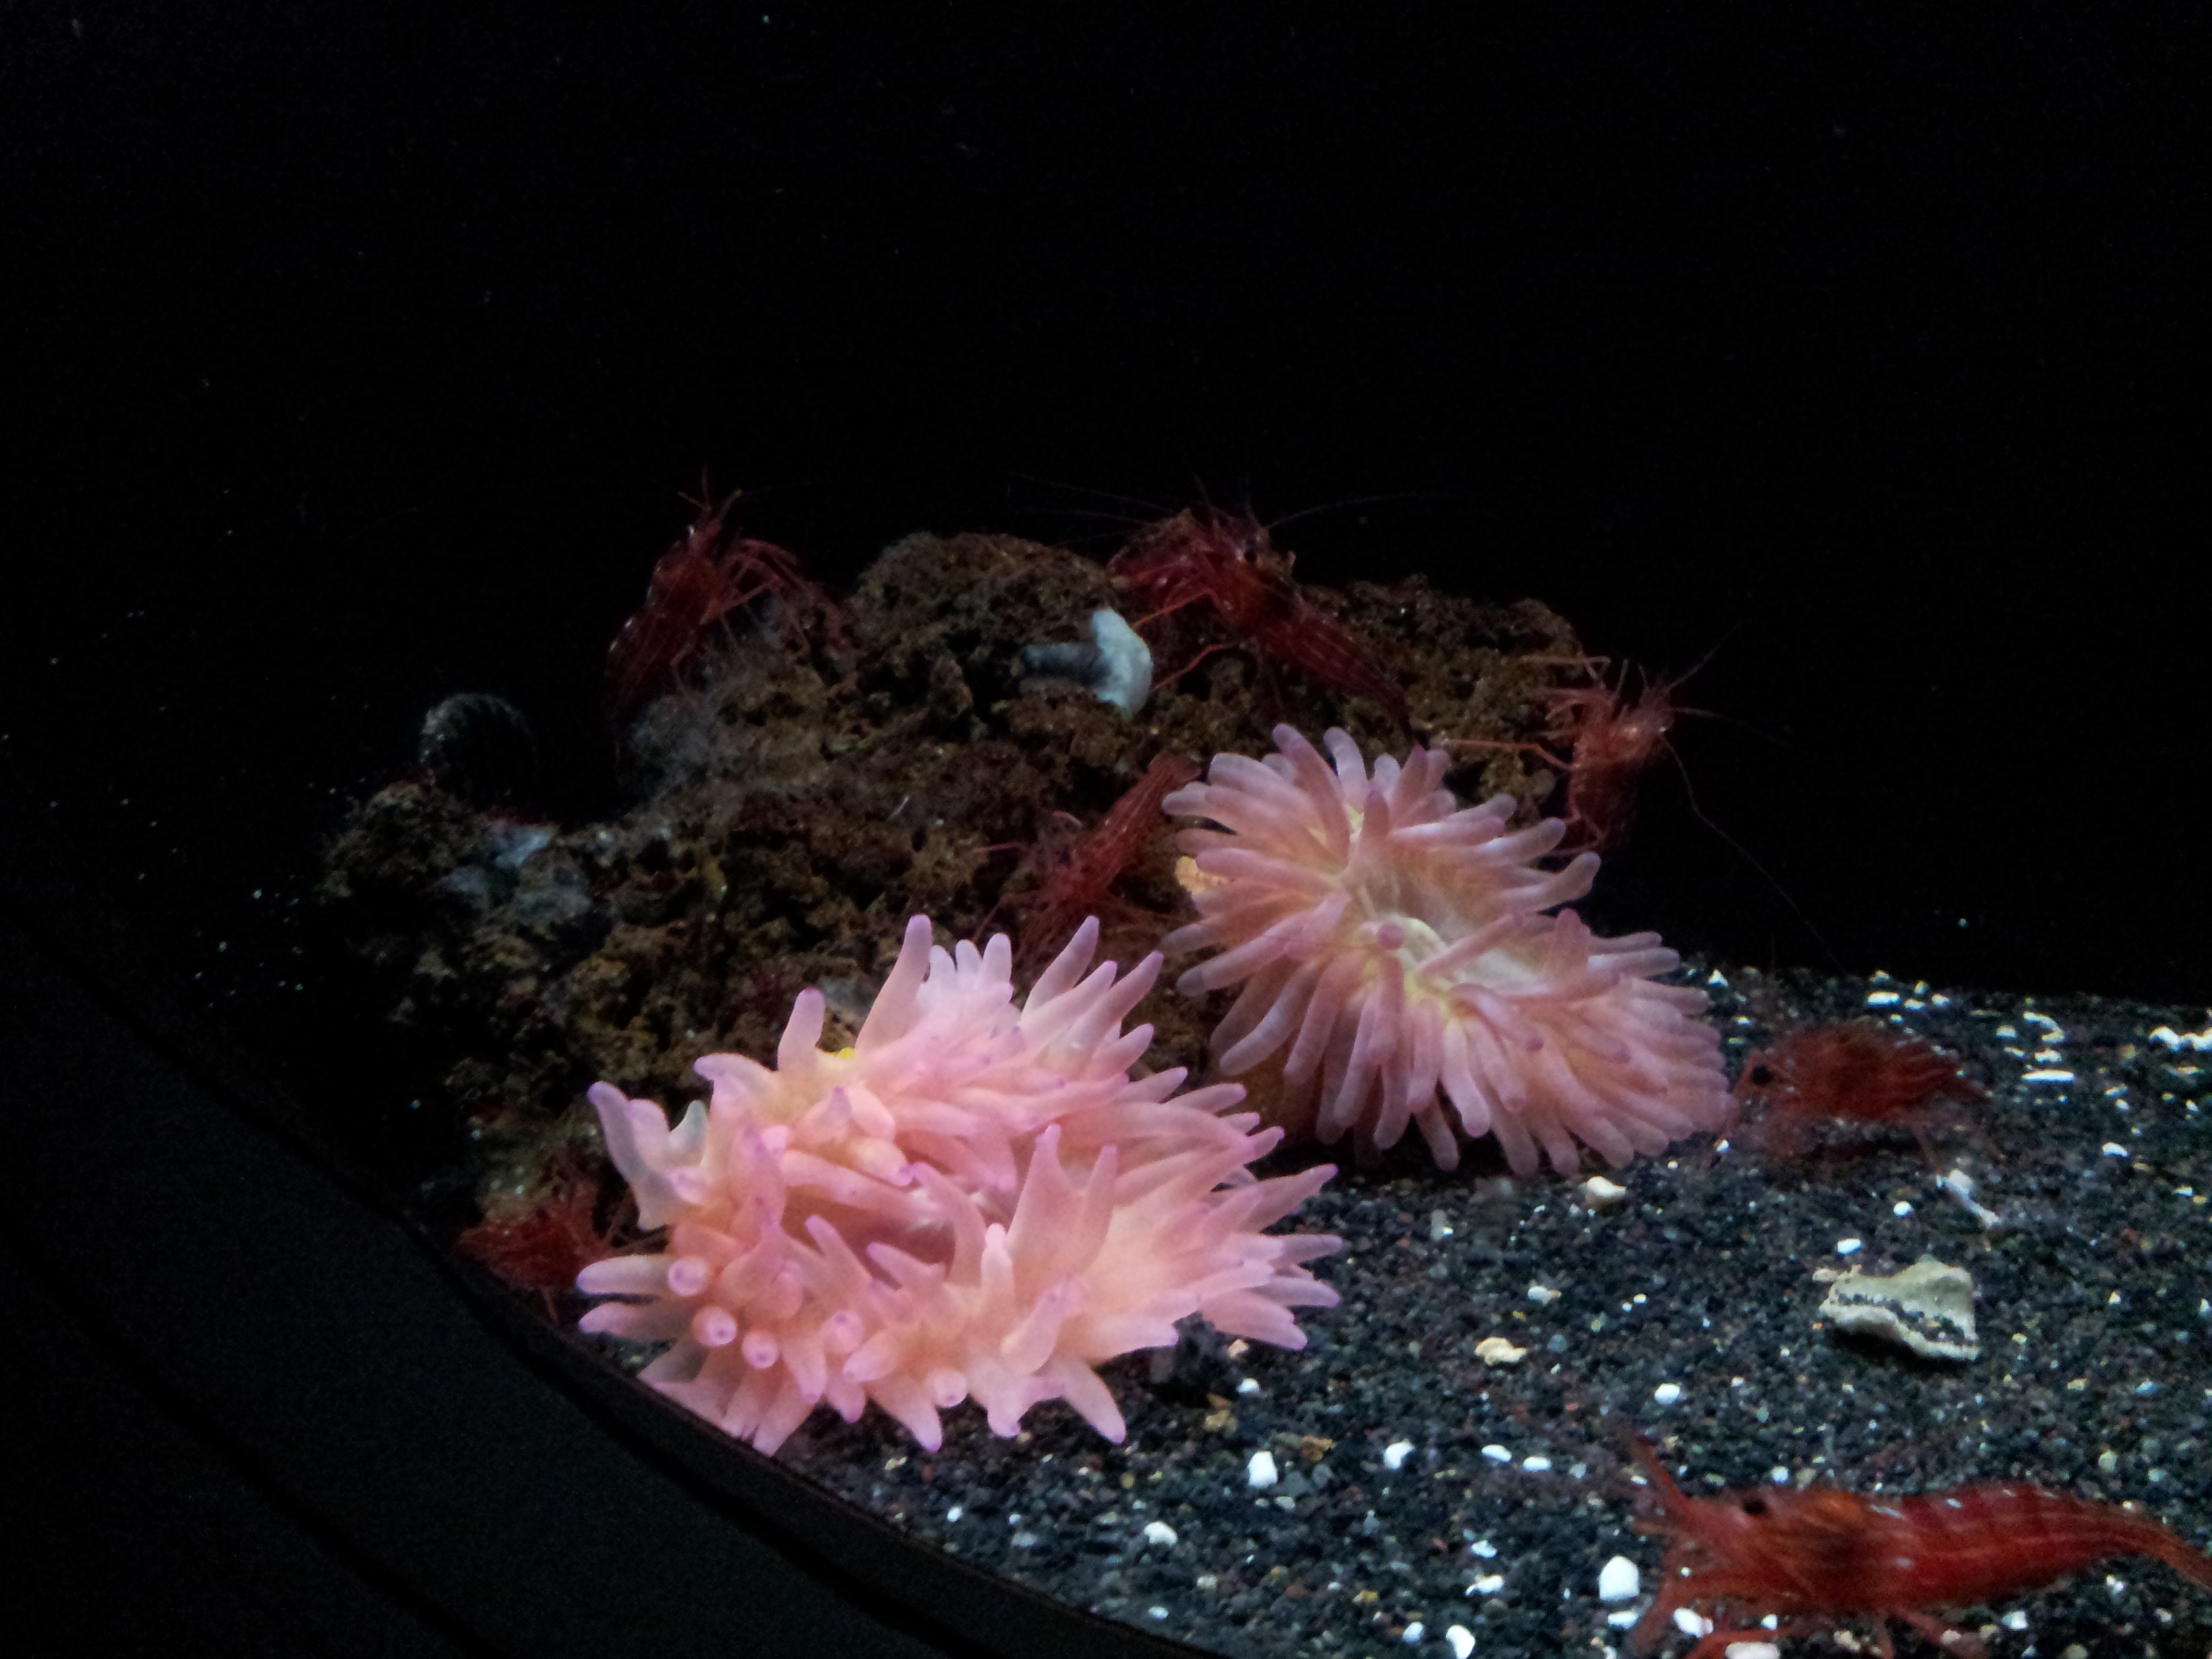
sea, underwater, biology, jellyfish, coral, coral reef, invertebrate, reef, shrimp, aquarium, cnidaria, insects, anemones, sea anemone, marine biology, marine invertebrates